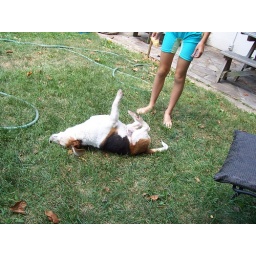
Annie the dog gets her first bath and rolls around in the grass afterwards.